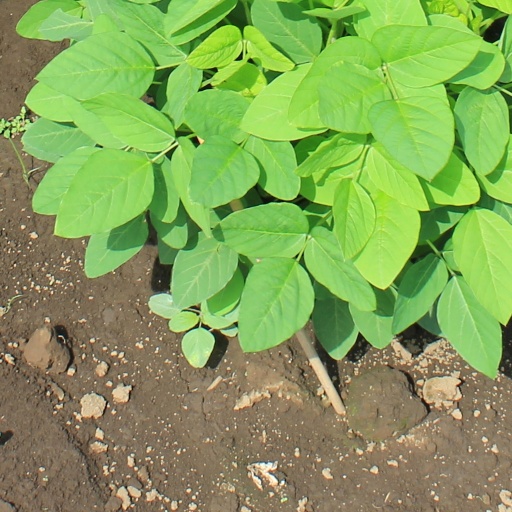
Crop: soybean